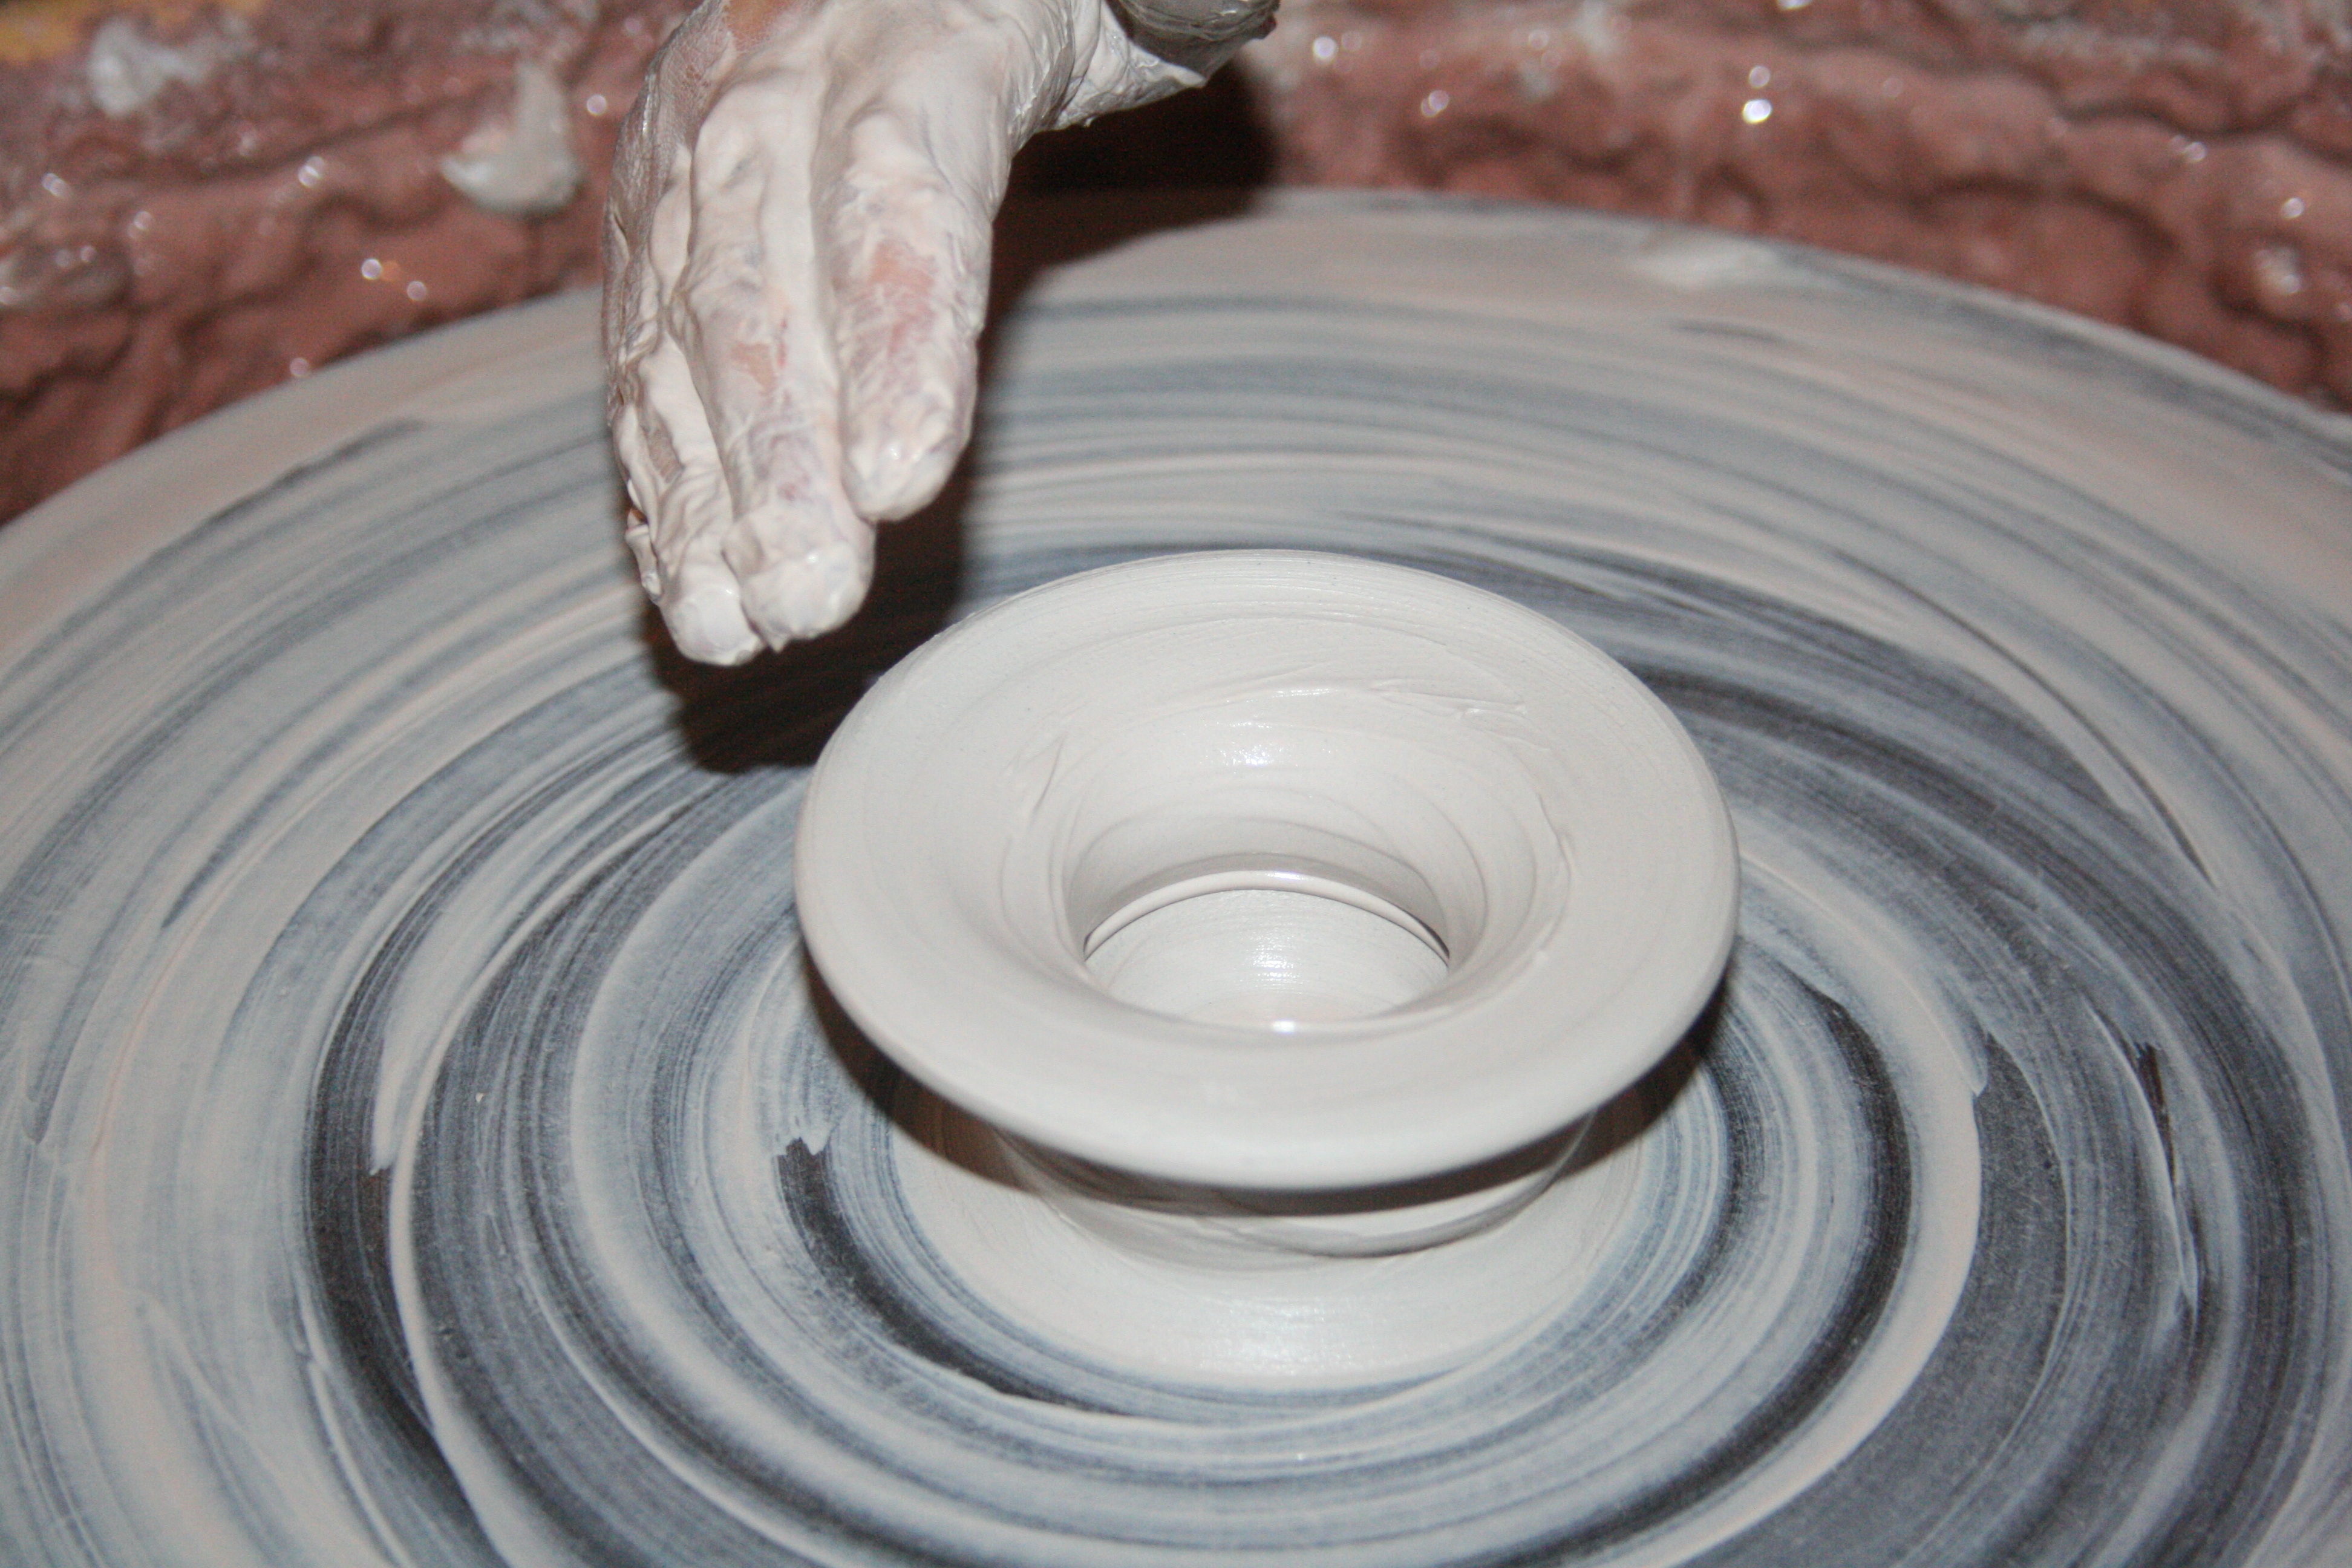
wheel, ceramic, artist, craft, pottery, material, art, creativity, c, artisan, molding, hobby, sculptor, shaping, potter's wheel